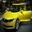
Label: automobile